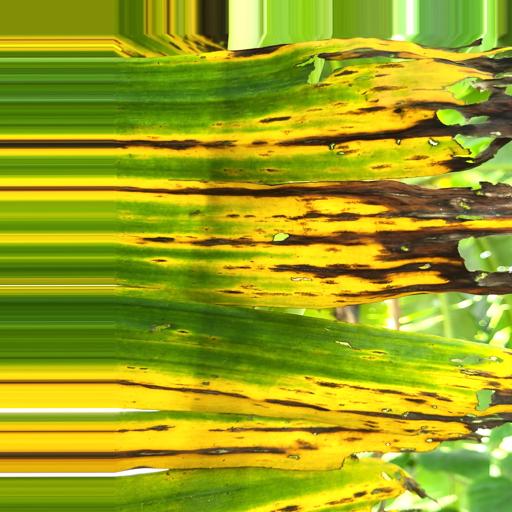
Label: black_sigatoka